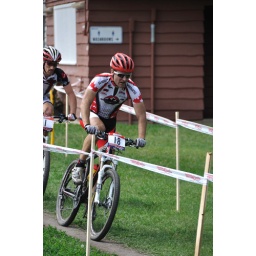
From the Edmonton Canada Cup mountain bike race, July 11th, 2010 in Edmonton, Alberta, Canada.